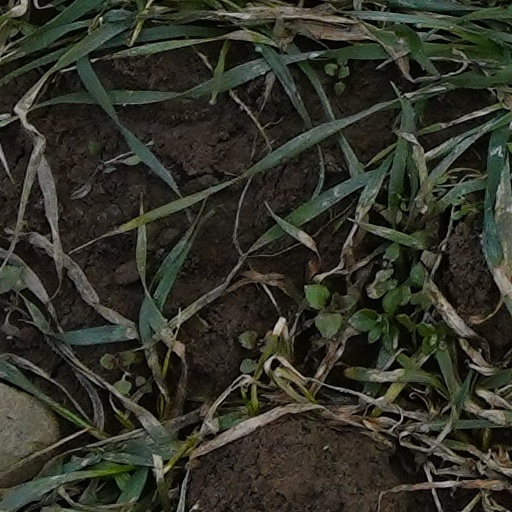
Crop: wheat